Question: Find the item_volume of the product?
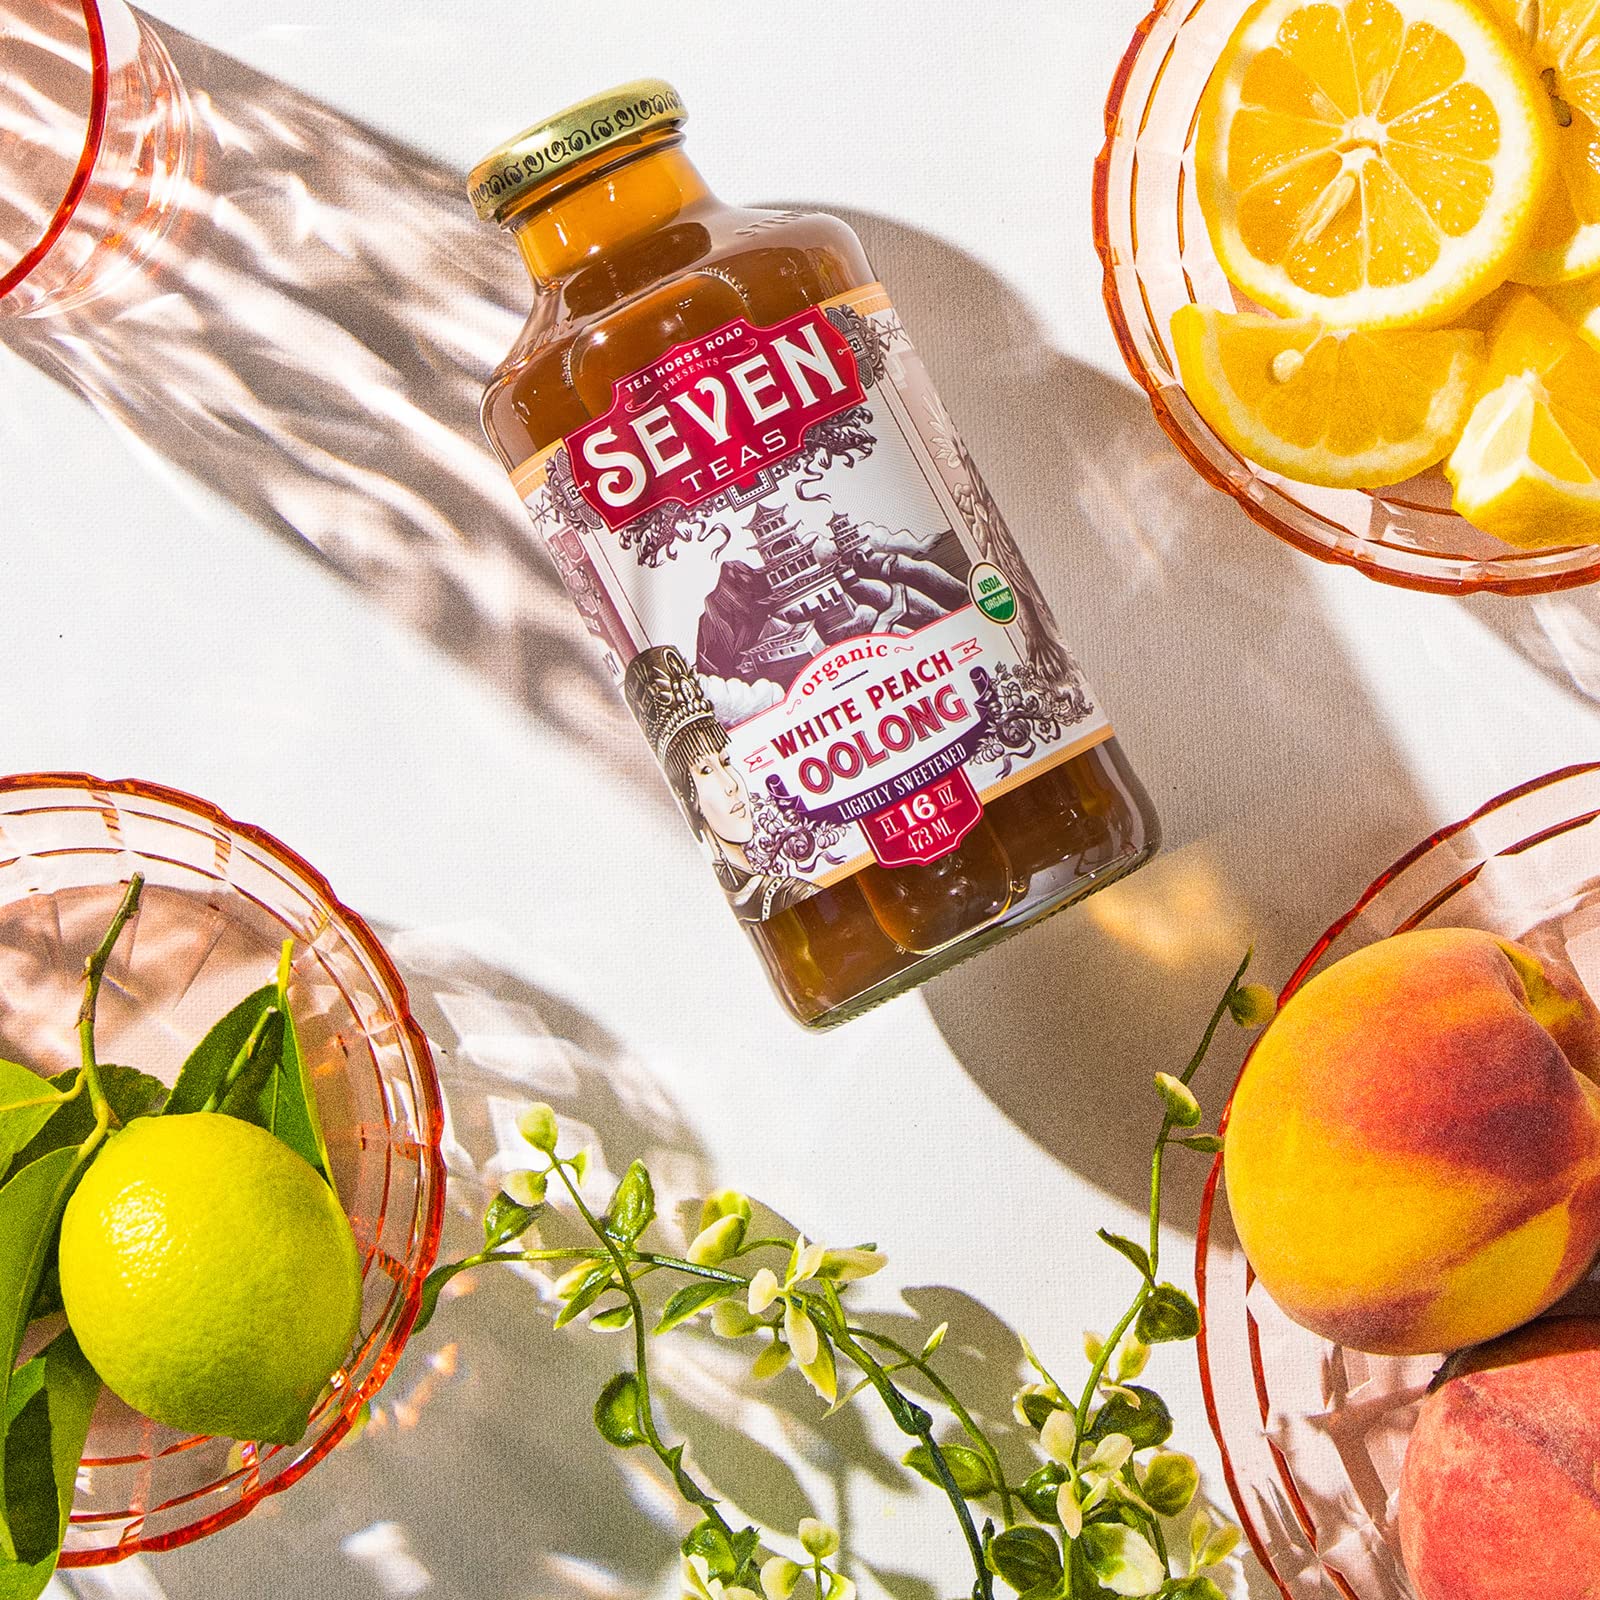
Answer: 473.0 fluid ounce